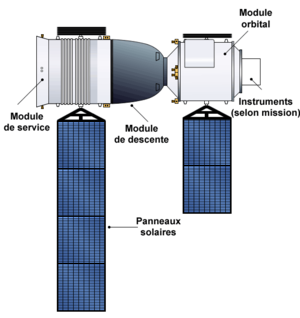
Schéma du vaisseau spatial chinois Shenshou dans sa première version (missions Shenshou 1 à 7)
Shenzhou est le premier vaisseau spatial habité développé par la Chine. Son premier vol sans équipage a eu lieu le 19 novembre 1999 et le premier taïkonaute a été lancé à bord de Shenzhou 5 le 15 octobre 2003. Shenzhou a des caractéristiques très proches de celles du vaisseau russe Soyouz : d'une masse d'environ 7,84 tonnes pour une longueur de 9,1 mètres, il comporte comme ce dernier un module de service, un module de descente et un module orbital. Il permet d'embarquer un équipage de trois personnes et peut accomplir des missions d'une durée de 15 jours en orbite basse. Il dispose de capacités de manœuvres orbitales et d'une écoutille lui permettant de s'amarrer à un autre vaisseau ou à une station spatiale.